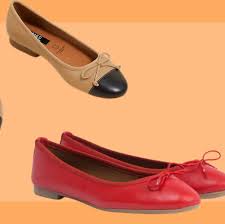
Label: Ballet Flat